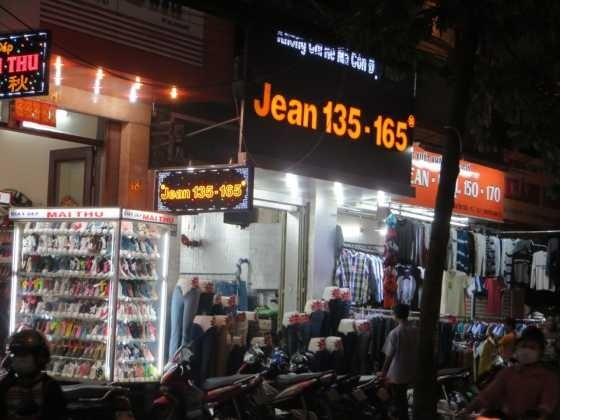
có nhiều cửa hàng đang mở cửa ở bên đường